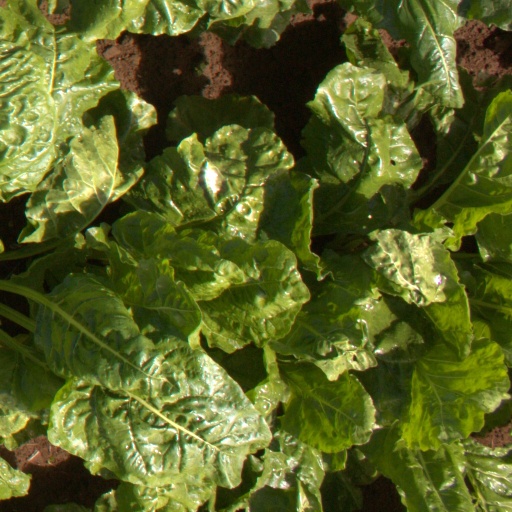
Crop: sugar beet